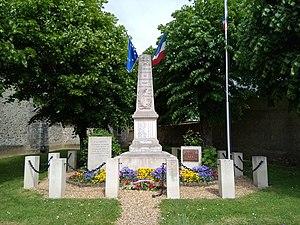
Monument aux morts
Chartainvilliers est une commune française située à 15 km au nord-est de Chartres, dans le département d'Eure-et-Loir en région Centre-Val de Loire.
Le 26ᵉ régiment de tirailleurs sénégalais est un régiment de l'armée française.